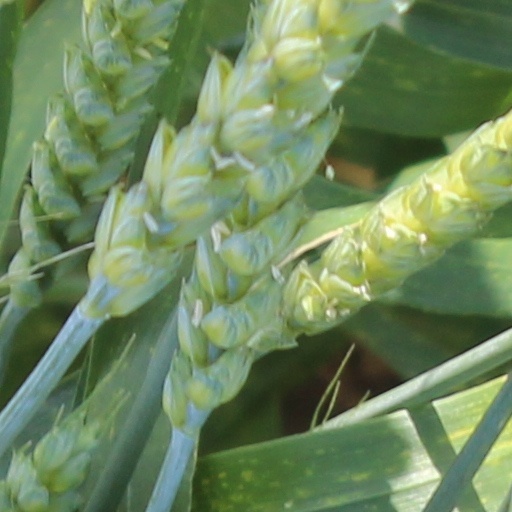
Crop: wheat